Describe the emotion expressed in this image:  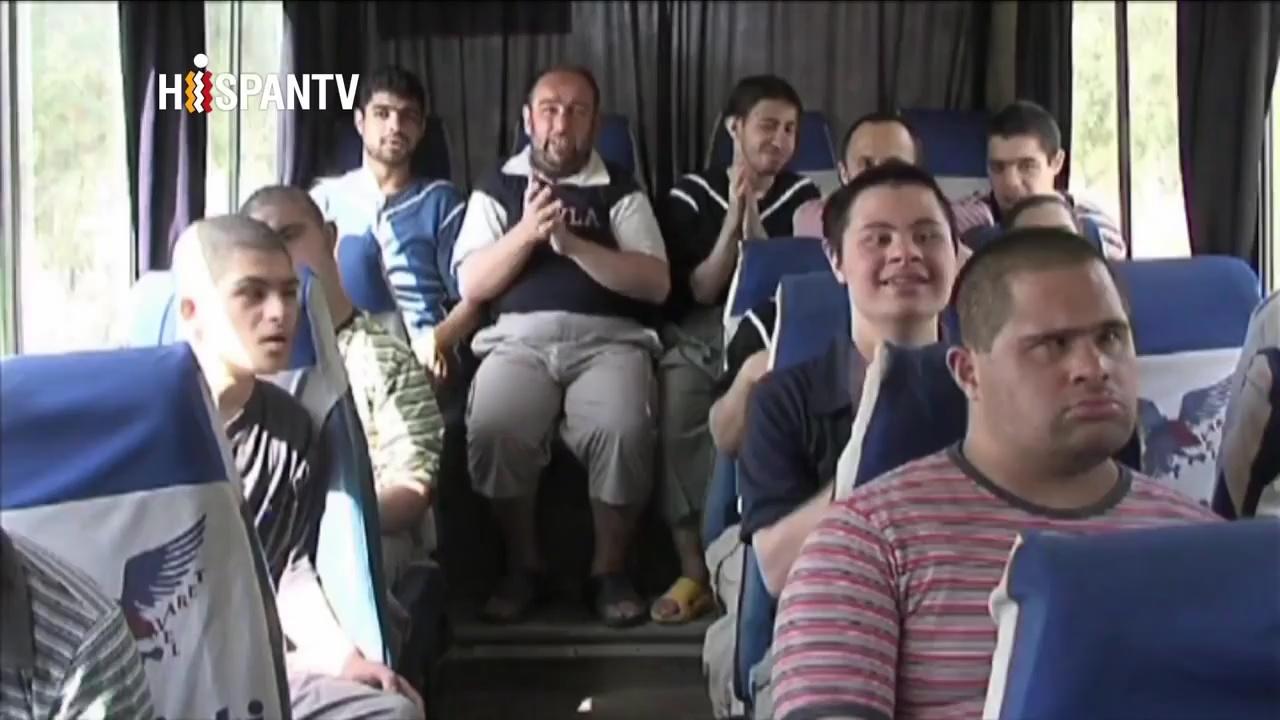
This person displays Pain, valence and arousal with high intensity.